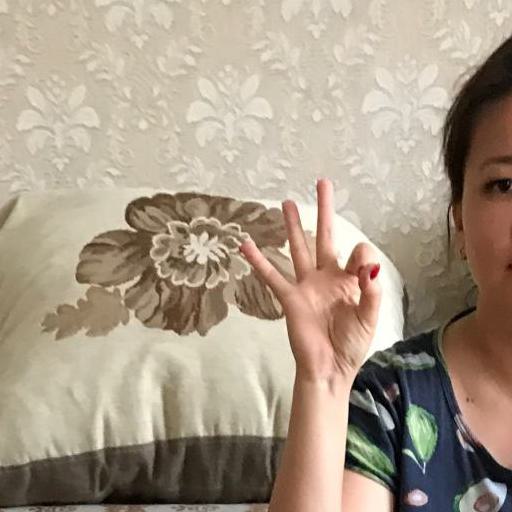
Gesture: ok